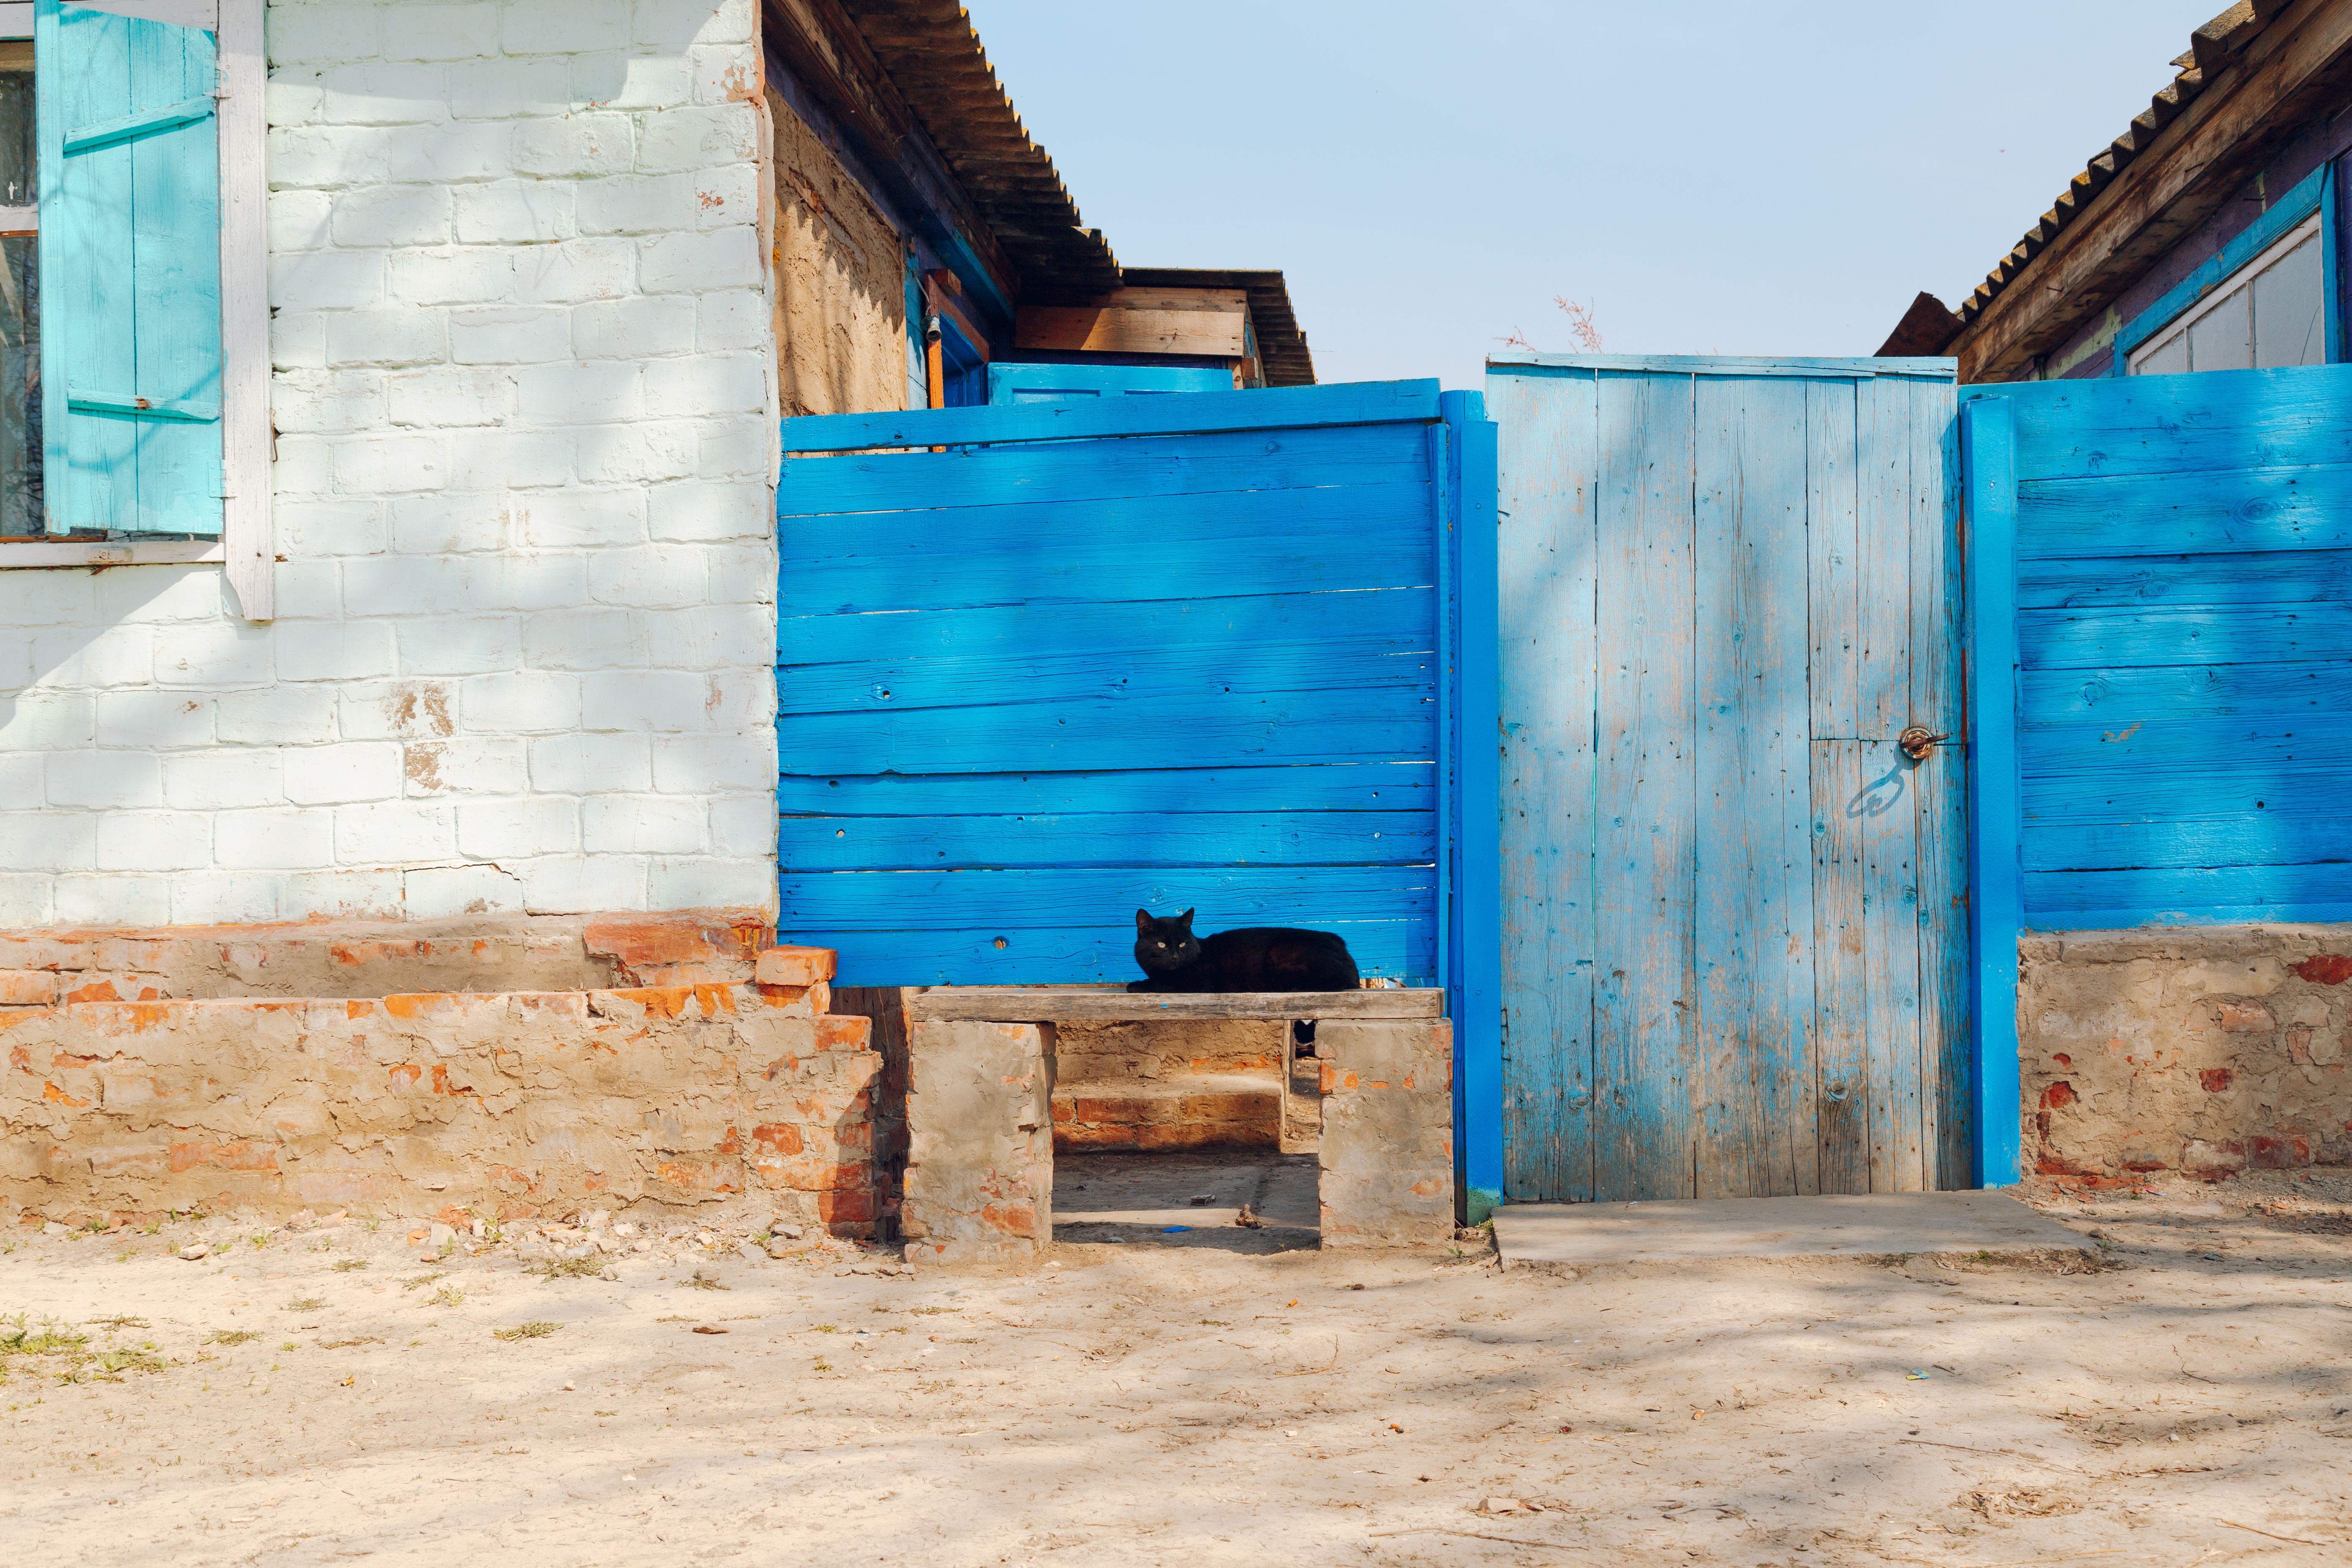
fence, wood, street, house, animal, cute, wall, summer, village, shack, pet, cat, color, blue, industry, black cat, black, gate, cats, animals, dacha, cat eyes, sunny day, urban area, blue fence